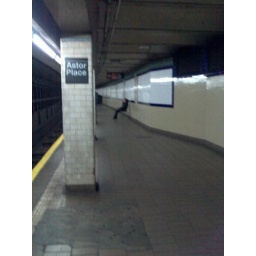
woman who carried a chair with her to sit on in the train station